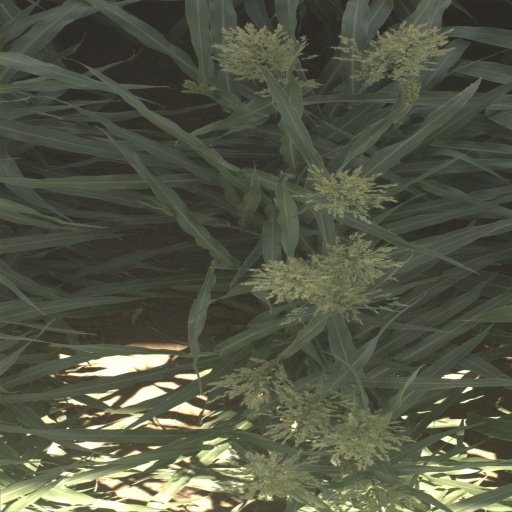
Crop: sorghum